DOA: Dead or Alive

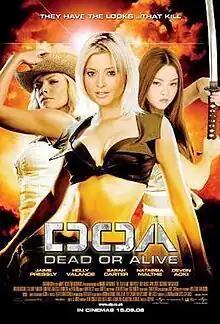
British theatrical release poster

DOA: Dead or Alive is a 2006 action film based on the fighting video game franchise "Dead or Alive" developed by Team Ninja and published by Tecmo. It is directed by Corey Yuen and written by J. F. Lawton and Adam and Seth Gross.